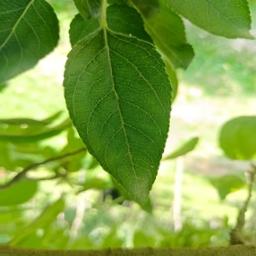
Label: Healthy